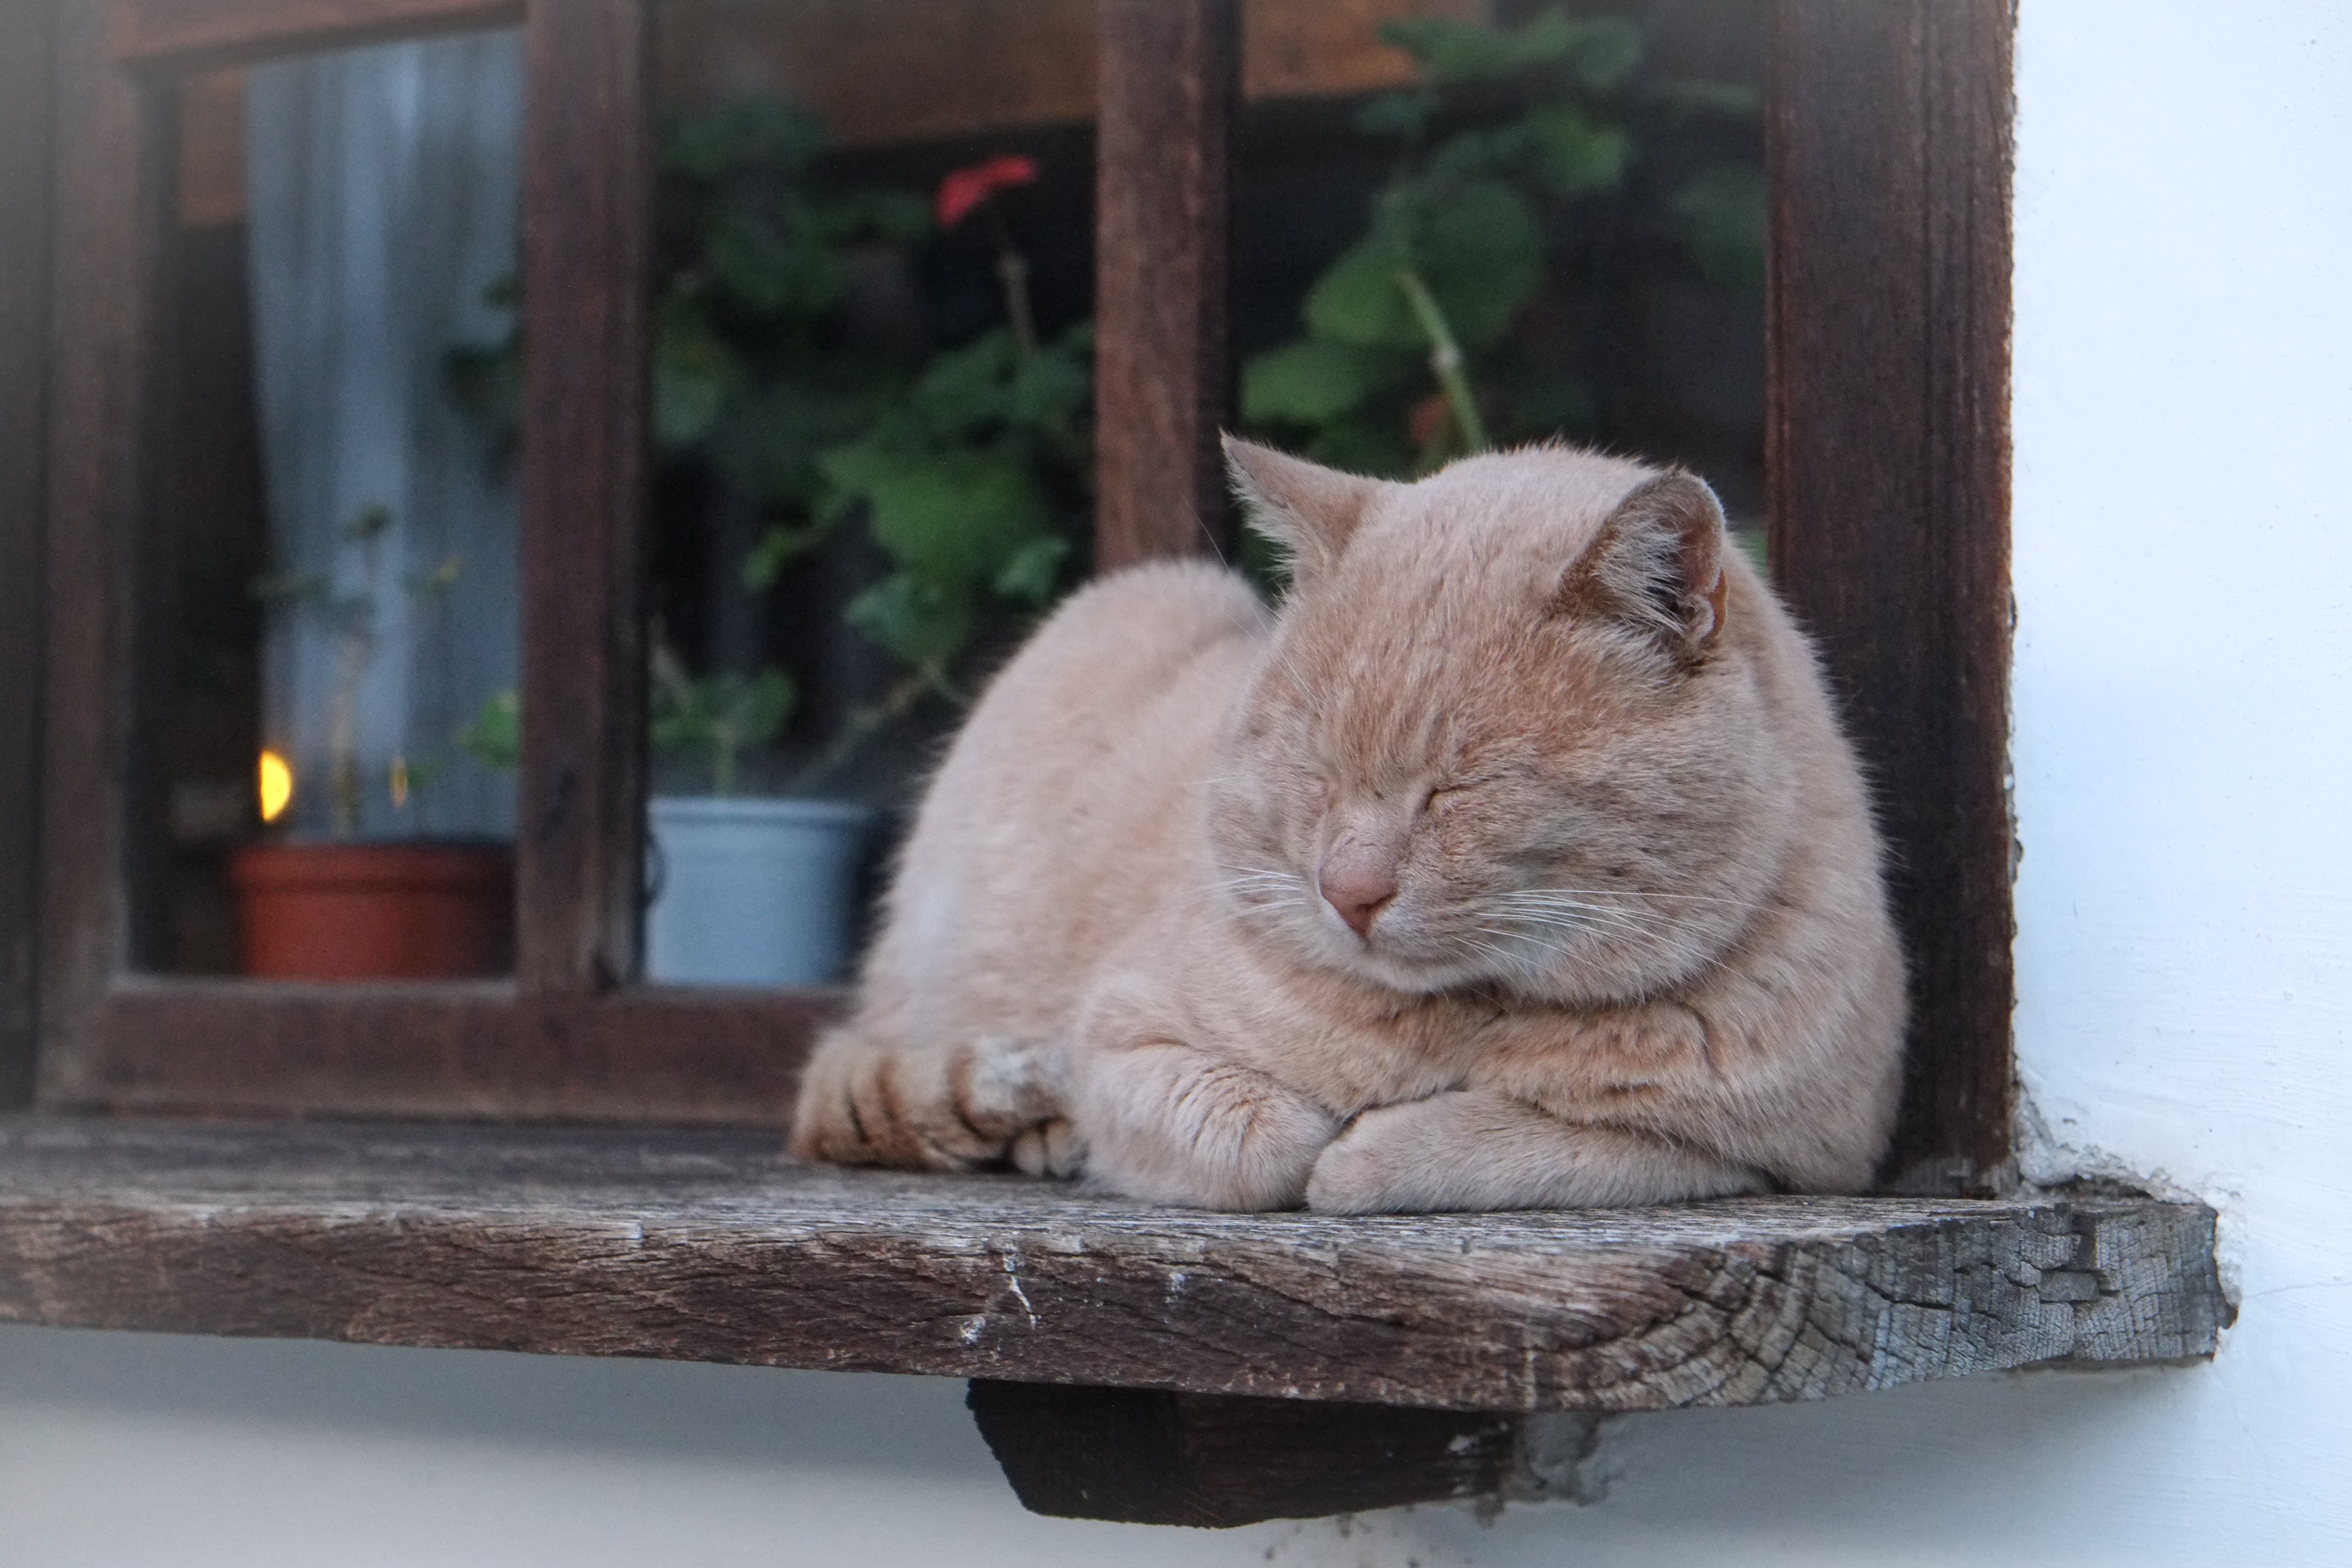
window, animal, pet, cat, mammal, rodent, fauna, whiskers, windowsill, vertebrate, gerbil